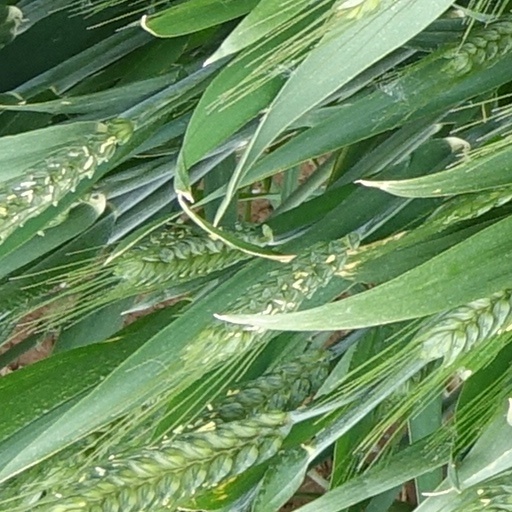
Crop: wheat